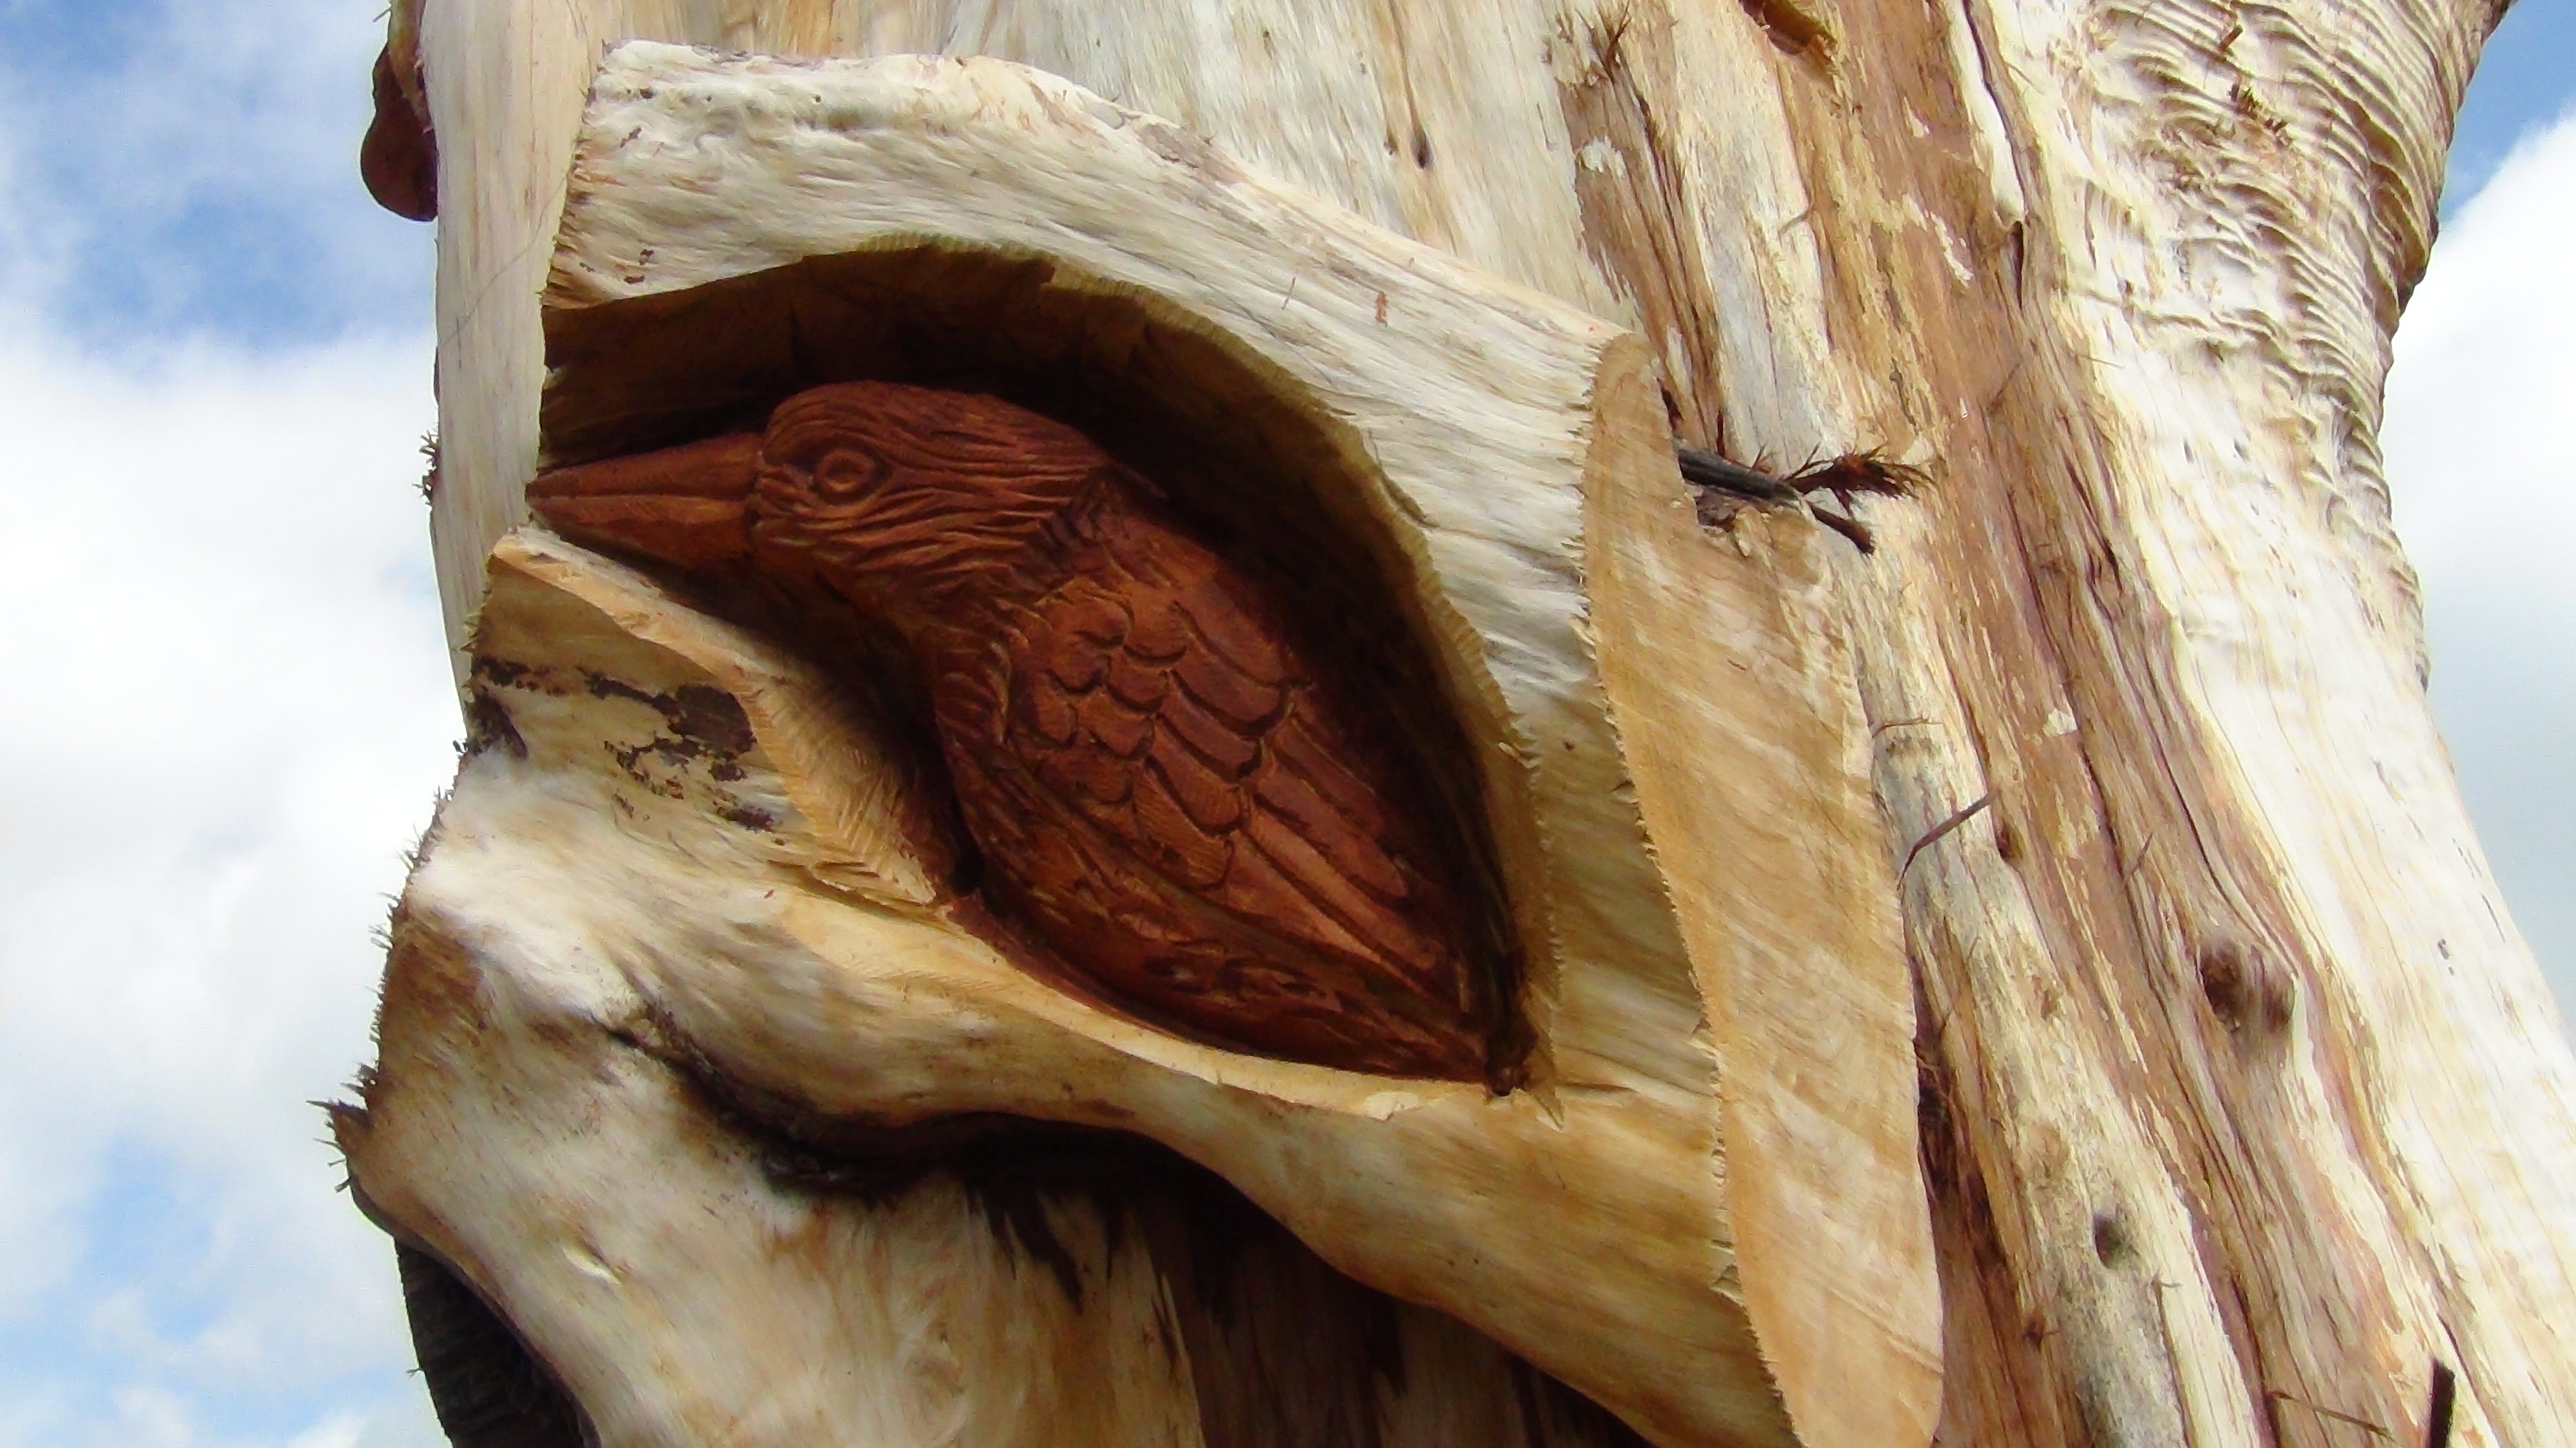
tree, bird, wood, trunk, wildlife, close up, human body, wooden, organ, carving, engraving, trunck